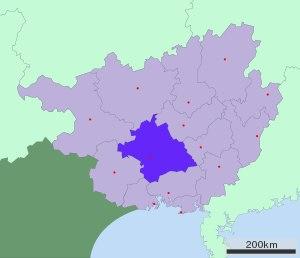
La guerre entre les dynasties Lý et Song est un conflit de grande ampleur entre la dynastie Lý du Đại Việt et la dynastie Song de la Chine, qui se déroule entre 1075 et 1077. La guerre commence en 1075, lorsque l'empereur du Lý ordonne une invasion préventive du territoire de la dynastie Song, en envoyant au combat une armée de plus de 100.000 soldats. Durant cette campagne, les troupes du Đại Việt défont l'armée des Song et rasent totalement la ville de Yongzhou, après un siège de 42 jours. En réponse, en 1076, les Song envoient une armée de plus de 300 000 hommes envahir le Đại Việt. En 1077, les troupes chinoises atteignirent presque Thăng Long, la capitale du royaume, avant d'être arrêtés par le général Lý Thường Kiệt sur les rives du fleuve Nhu Nguyệt, dans la région qui correspond actuellement à la Province de Bắc Ninh. Après une longue bataille provoquant de lourdes pertes dans les deux camps, Lý Thường Kiệt propose aux Song de faire la paix, ce que Guo Kui, le commandant de l'armée chinoise, accepte avant de retirer ses troupes, mettant ainsi fin à la guerre.